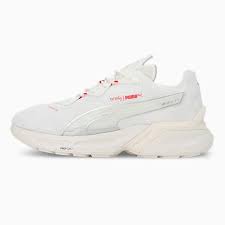
Label: Sneaker